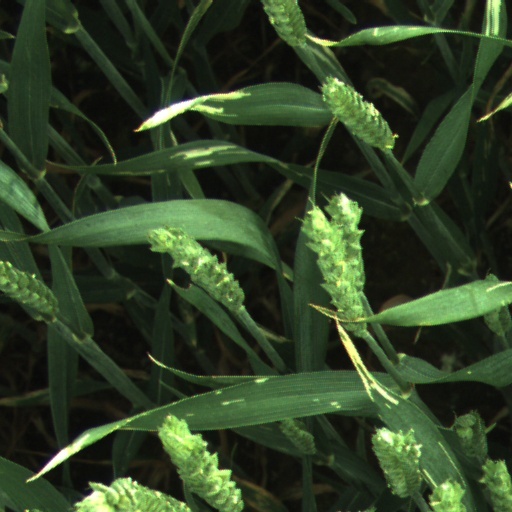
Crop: wheat